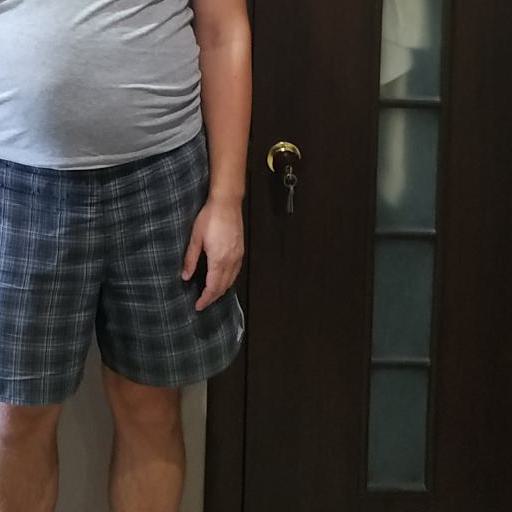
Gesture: no_gesture